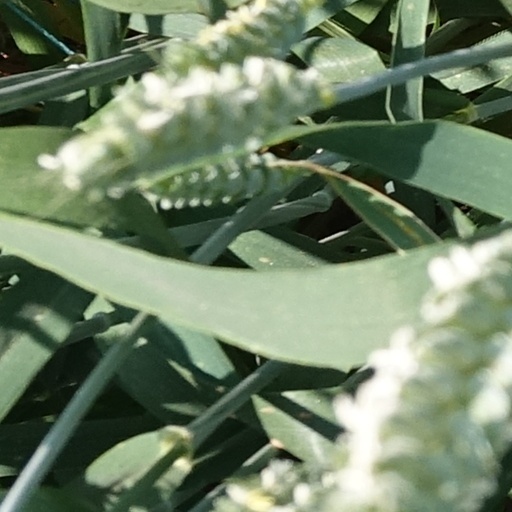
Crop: wheat